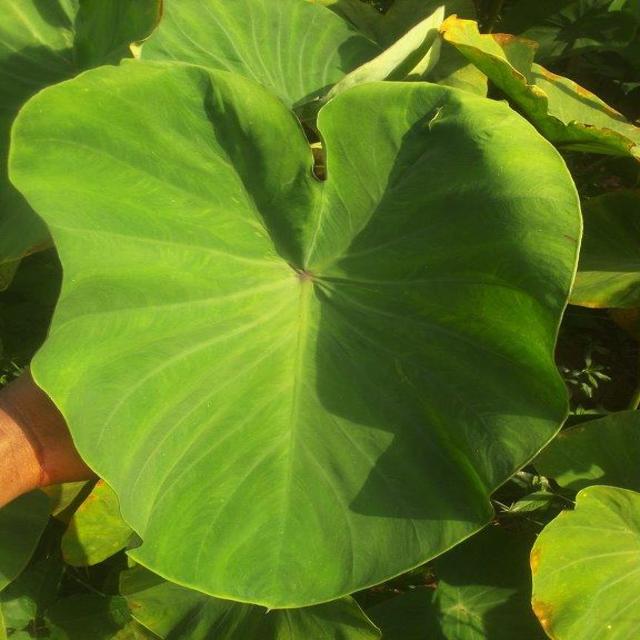
Label: Healthy